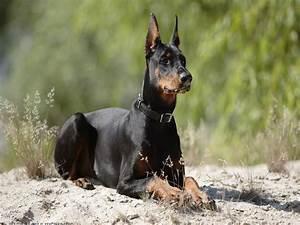
dog